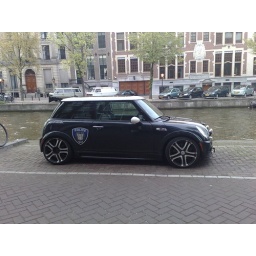
A mysterious black car has parked itself in front of the office.